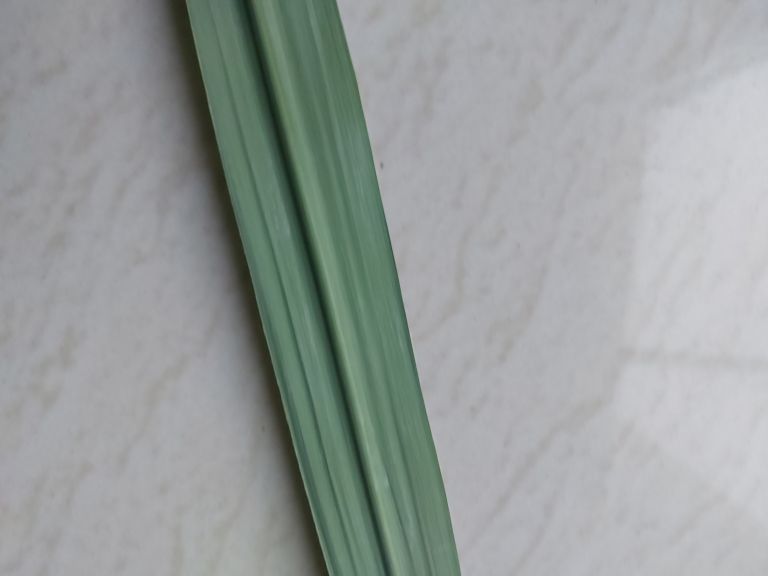
Label: Viral Disease